Torpedo boat

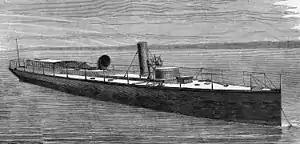
, the first modern torpedo boat, built in 1876

A prototype self-propelled torpedo was created by a commission placed by Giovanni Luppis, an Austrian naval officer from Rijeka, then a port city of the Austro-Hungarian Empire, and Robert Whitehead, an English engineer who was the manager of a town factory. In 1864, Luppis presented Whitehead with the plans of the "Salvacoste" ("coastsaver"), a floating weapon driven by ropes from the land that had been dismissed by the naval authorities due to the impractical steering and propulsion mechanisms.